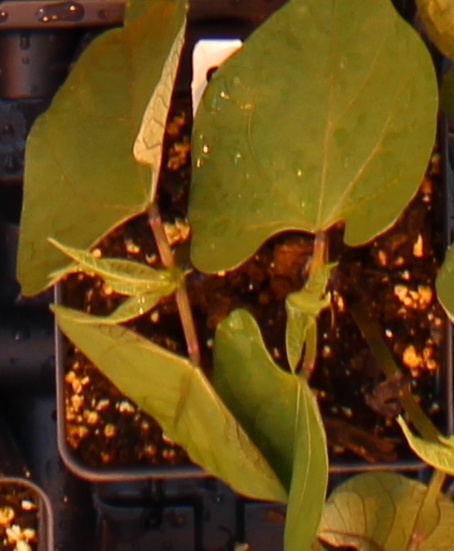
Label: Blackbean